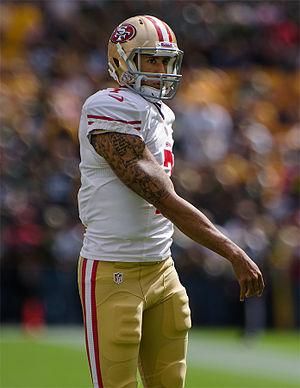
Colin Rand Kaepernick, né le 3 novembre 1987 à Milwaukee dans le Wisconsin, est un joueur américain de football américain. Sélectionné au deuxième tour de la draft 2011 de la NFL, le quarterback joue six saisons pour les 49ers de San Francisco. Joueur mobile, il devient titulaire lors de la saison 2012 après la blessure d'Alex Smith et guide son équipe jusqu'au Super Bowl XLVII qu'elle perd face aux Ravens de Baltimore. Après une nouvelle saison titulaire et une défaite aux portes du Super Bowl, ses adversaires s'ajustent à son style de jeu et limitent sa production sur le terrain.